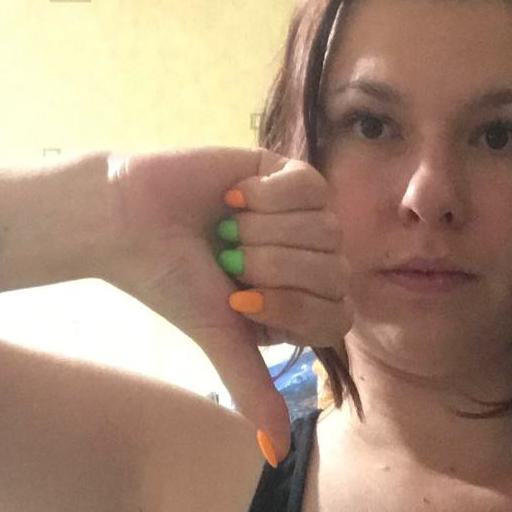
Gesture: dislike